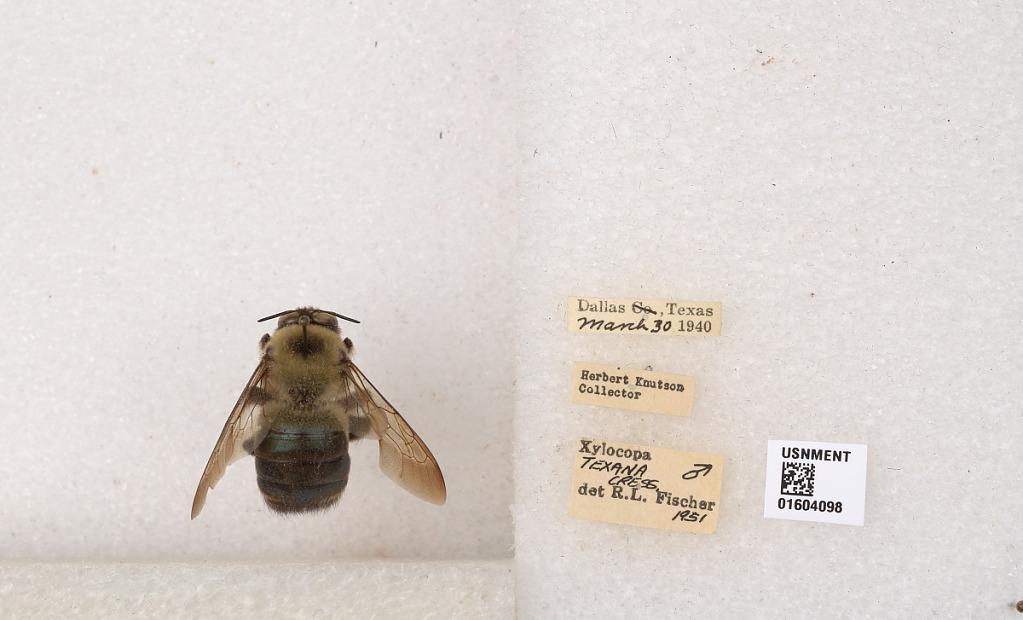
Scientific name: Xylocopa (Xylocopoides) virginica virginica (Linnaeus)
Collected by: H. Knutson
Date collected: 1940-3-30
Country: United States
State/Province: Texas
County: Dallas
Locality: Dallas
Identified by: Fischer, R. L.